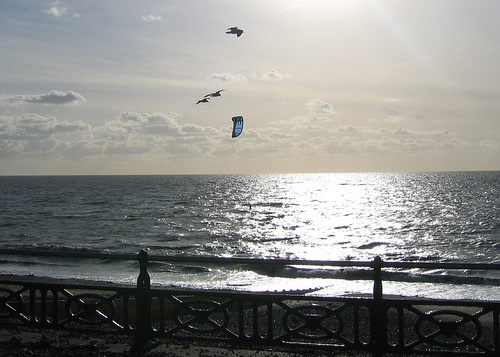
Multiple kites fly over a steady calm ocean.
a couple of kites being flown over the ocean
The kite and the birds are flying over the water.
A group of kites flying over the ocean near a sandy beach.
Birds fly above an ocean while sunlight reflects on the water.